Titans season 2

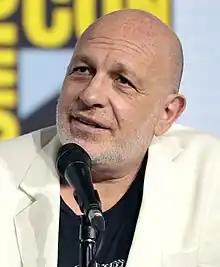
The season 2 premiere, written by executive producers Akiva Goldsman (pictured), Geoff Johns, and Greg Walker, was met with a mixed response.

Series regulars Brenton Thwaites, Anna Diop, Teagan Croft, and Ryan Potter reprise their roles from the first season as Dick Grayson, Kory Anders, Rachel Roth, and Gar Logan. Season 1 guest stars Curran Walters, Conor Leslie, Minka Kelly, and Alan Ritchson return as Jason Todd, Donna Troy, Dawn Granger, and Hank Hall, after being promoted to series regular status.